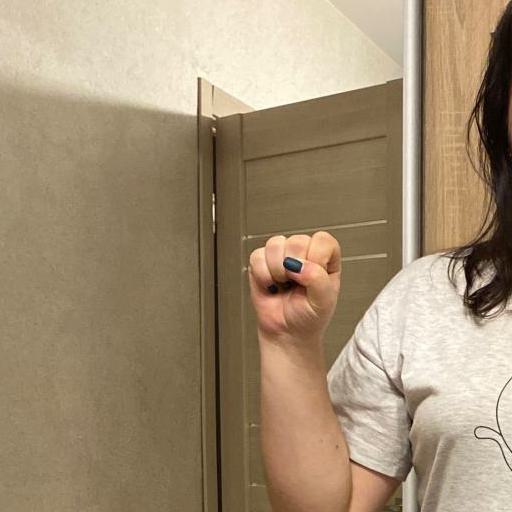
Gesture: fist